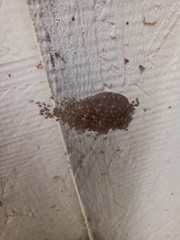
Species: Parasteatoda_tepidariorum